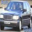
Label: automobile